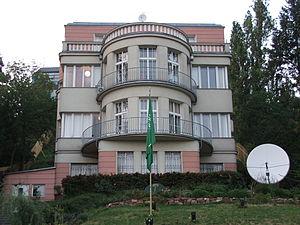
Ambassade de l'Arabie Saoudite à Prague - Smíchov, Tchéquie